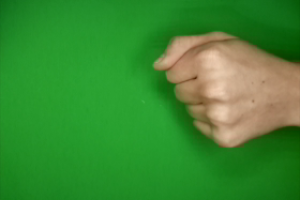
Label: rock